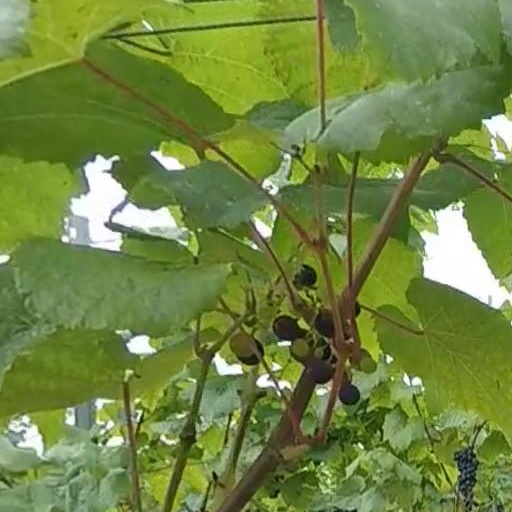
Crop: grape